Stellar pulsation

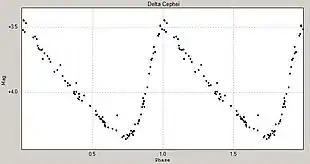
Light curve of a Delta Cephei variable, showing the regular light curve formed by intrinsic stellar pulsations

Stellar pulsations are caused by expansions and contractions in the outer layers as a star seeks to maintain equilibrium. These fluctuations in stellar radius cause corresponding changes in the luminosity of the star. Astronomers are able to deduce this mechanism by measuring the spectrum and observing the Doppler effect. Many intrinsic variable stars that pulsate with large amplitudes, such as the classical Cepheids, RR Lyrae stars and large-amplitude Delta Scuti stars show regular light curves.